Hanoch Bartov

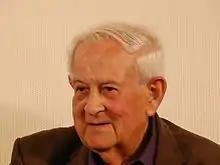
Hanoch Bartov

Hanoch Helfgott (Bartov) was born in Petah Tikva in 1926, a year after his parents immigrated from Poland. He attended a religious school and then the Ahad Haam gymnasium. After working in diamond polishing and welding for two years, he enlisted in 1943, at the age of 17, in the Palestine Regiment of the British Army. He spent three years in the Jewish Brigade, first in Palestine and then in Italy and the Netherlands, where he served as a medic, caring for Holocaust survivors in DP camps.